German Evangelical Church of Christ Complex

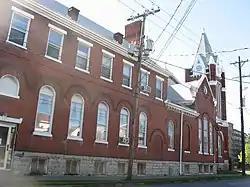
Eastern side

The German Evangelical Church of Christ Complex (Christ Evangelical Church; United Church of Christ Complex) is a historic church complex at 1236 E. Breckinridge Street in Louisville, Kentucky. It was built during the years 1902 to 1929 and was added to the National Register of Historic Places in 1987.